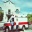
Label: ambulance